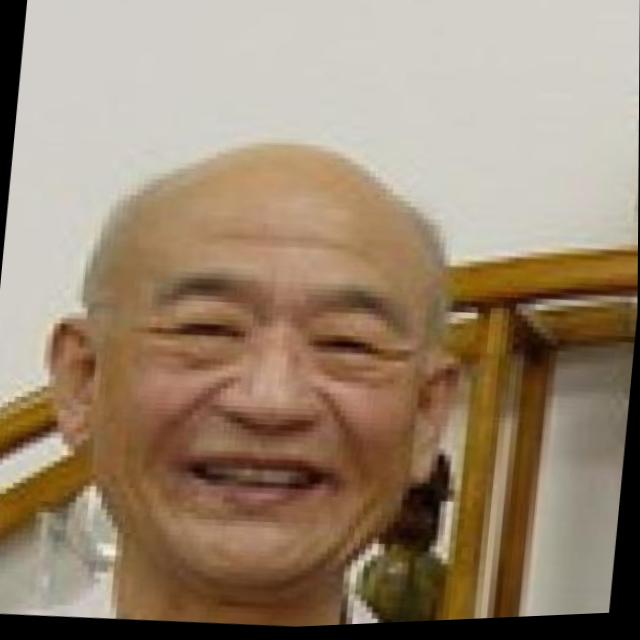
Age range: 65+